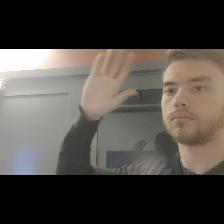
Label: Human